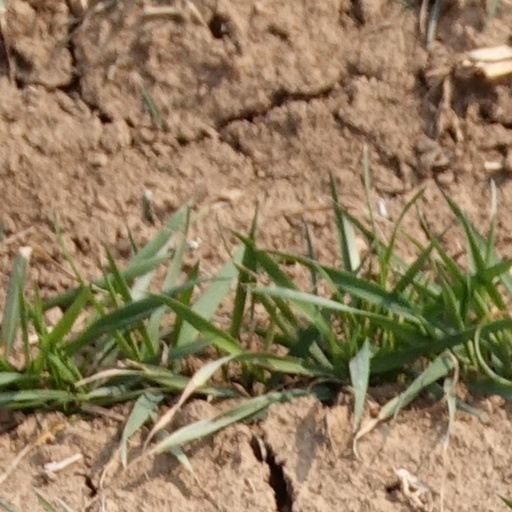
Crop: wheat